Bundesautobahn 17

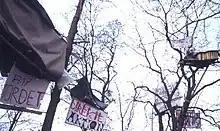
A Protestcamp against A 17 existed in Zschonergrund (Zöllmen) from April 1997 until April 21st 1999.

Although the A 17 is only 45 km long, it has quite a lot of larger bridges and tunnels compared to other German autobahns. These are: